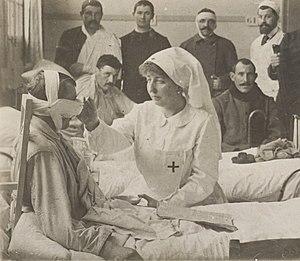
Henriette de Belgique durant la guerre 1914-1918
Henriette Marie Charlotte Antoinette de Belgique, princesse de Belgique, princesse de Saxe-Cobourg et Gotha, duchesse en Saxe et, par son mariage, duchesse de Vendôme, née le 30 novembre 1870 au palais du comte de Flandre, à Bruxelles et morte le 28 mars 1948 à Sierre, est la fille de Philippe de Belgique, comte de Flandre, frère du roi Léopold II, et de la princesse Marie de Hohenzollern-Sigmaringen.